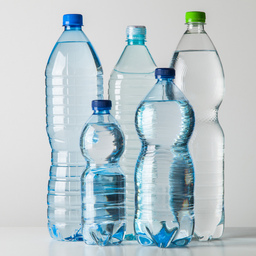
Label: plastic